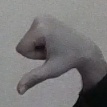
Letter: waw